Brich dem Hungrigen dein Brot, BWV 39

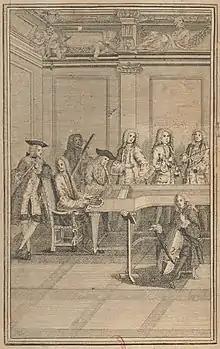
Early 18C engraving of musicians with their baroque instruments, including recorder, flute, oboe, violin, harpsichord, bassoon and violoncello

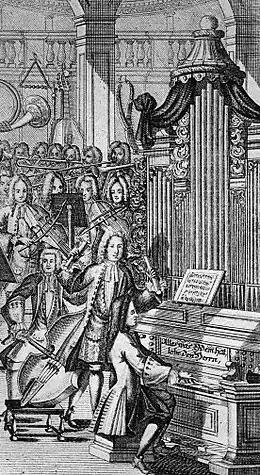
Composer directing cantata from gallery in a church, engraving from "Musicalisches Lexicon", Johann Gottfried Walther, 1732

The baroque alto recorder (blockflöte in German) enjoyed a period of popularity in Europe as an orchestral instrument in the seventeenth century, starting with Monteverdi in his opera "L'Orfeo". By the middle of the eighteenth century it had been displaced by the transverse flute. In France the transition was more marked, since cultural life centred on Paris; it was more gradual in Germany, made up of many separate principalities, all with their own court or municipal musicians. The baroque recorder was used in orchestral music in association with death and the supernatural; to express tenderness; in pastoral scenes (as the shepherd's pipe); and to imitate bird song.